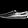
Label: Sneaker